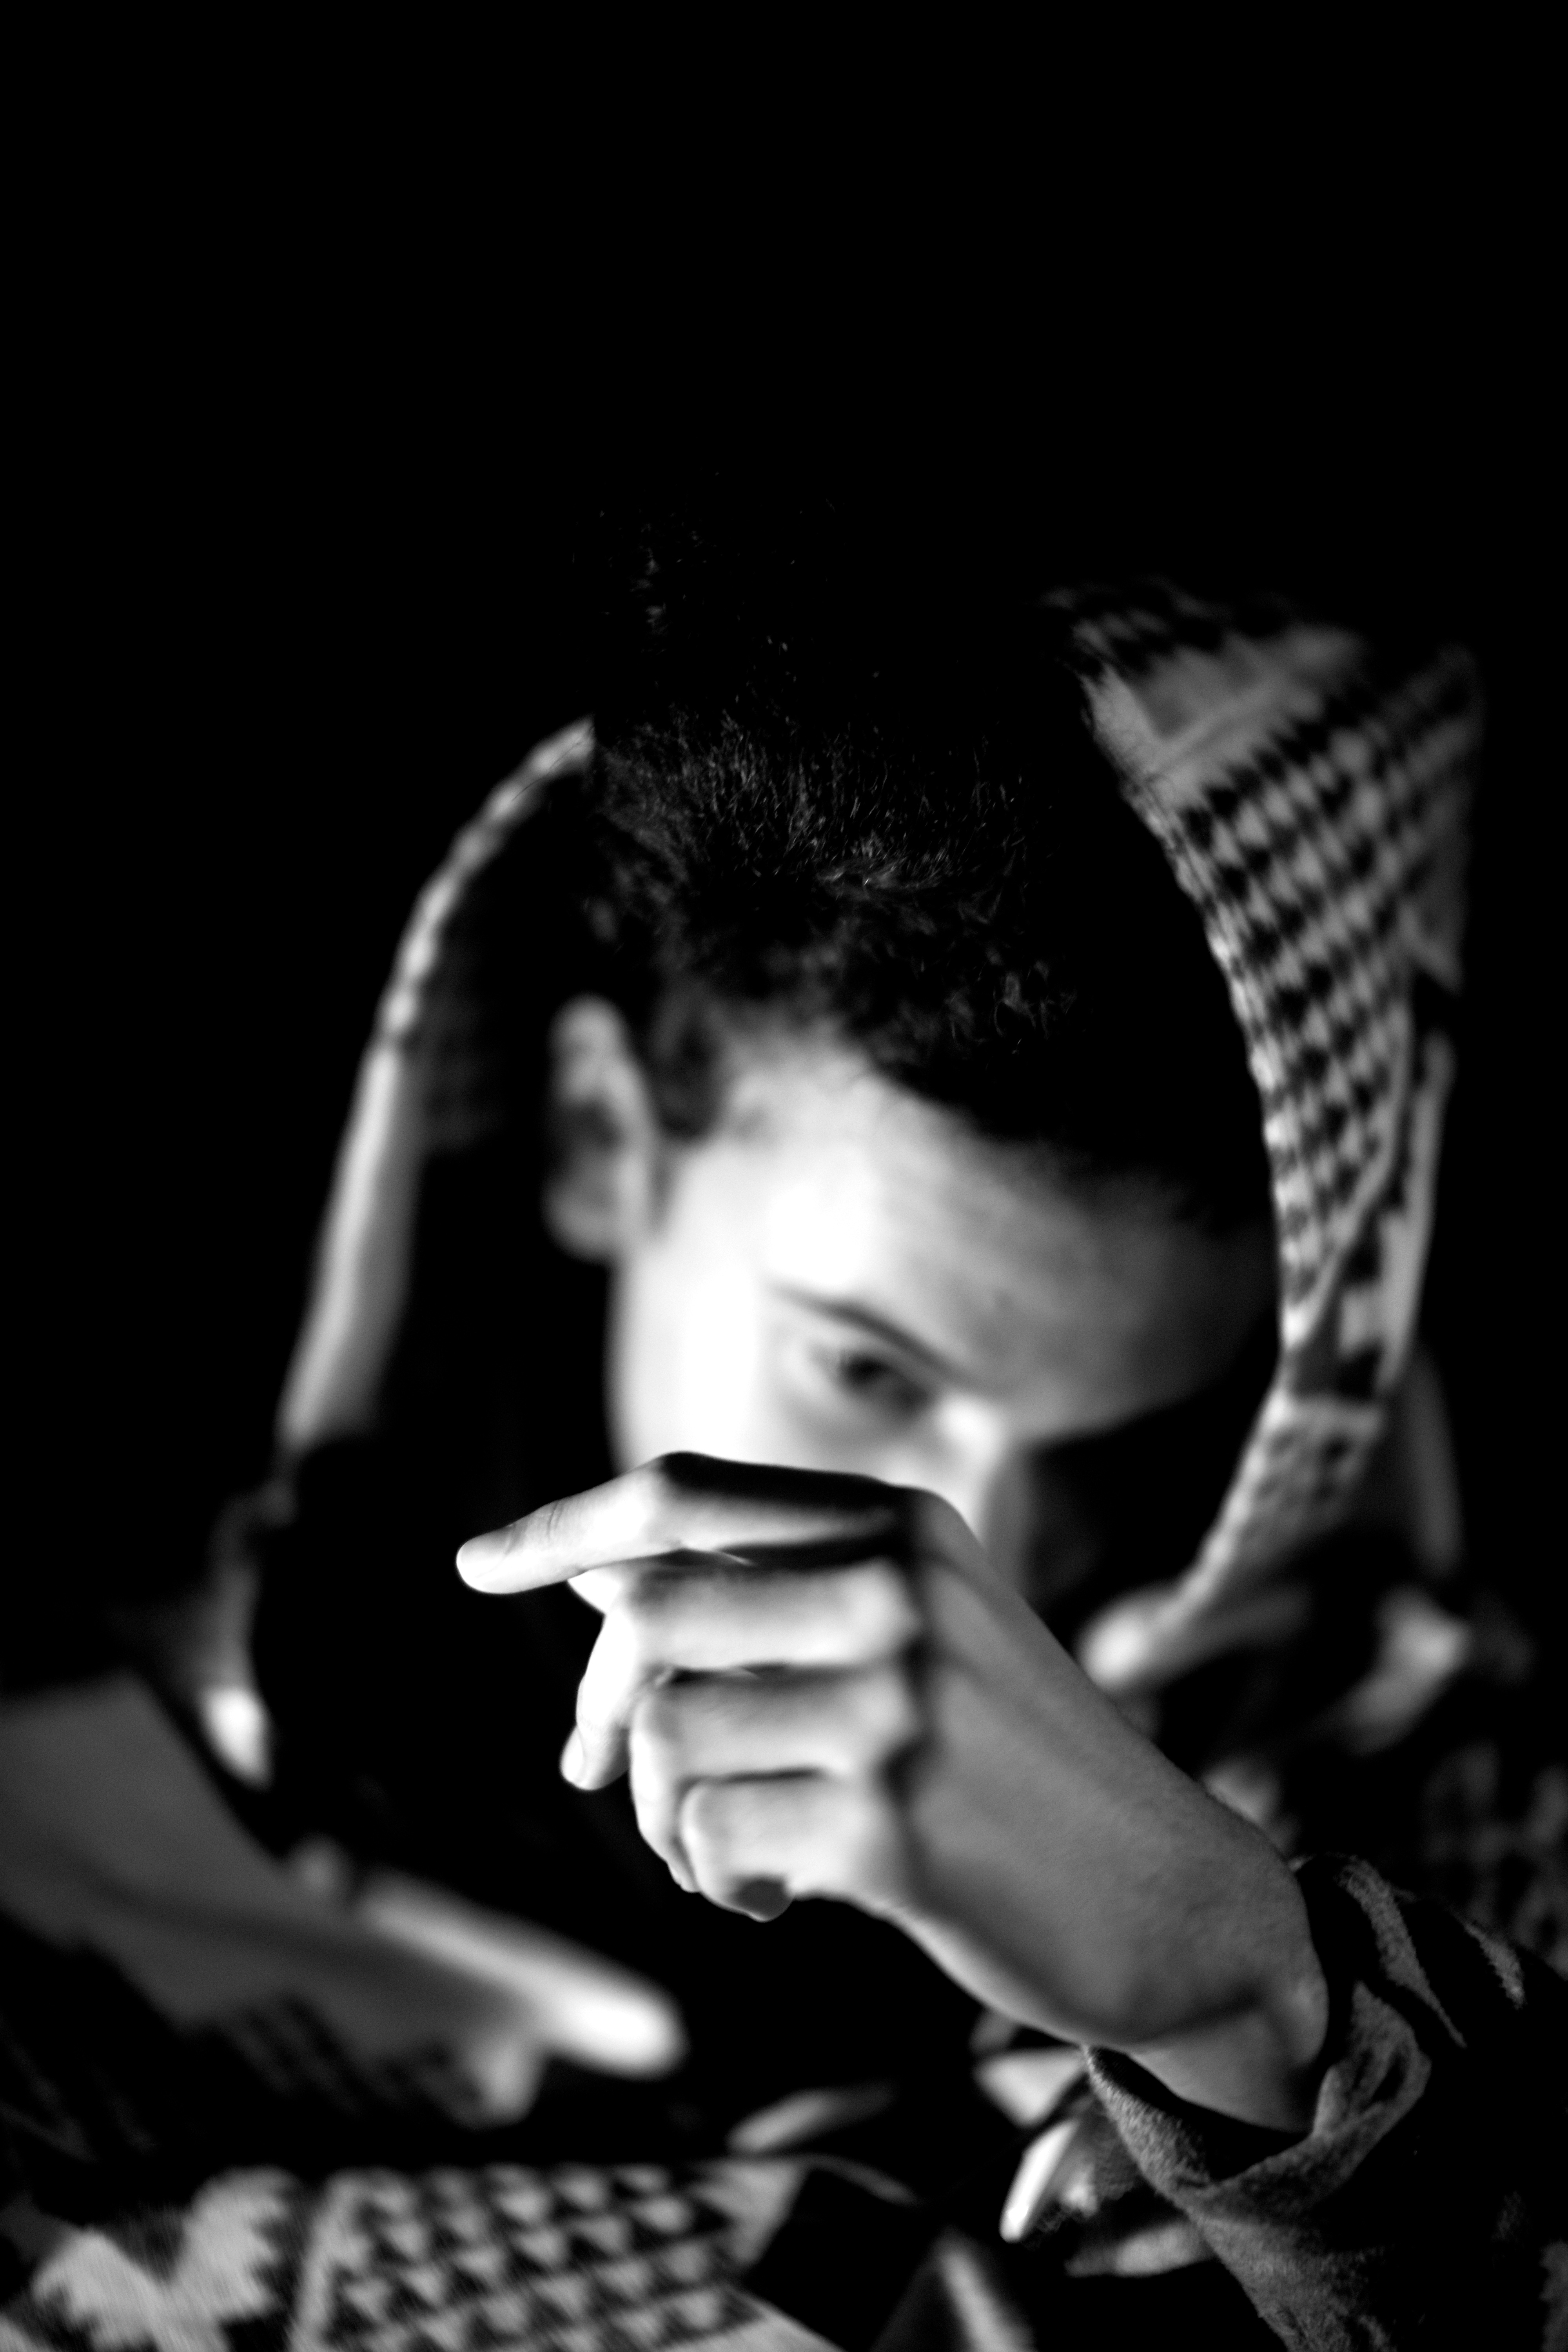
black and white, white, photography, darkness, black, monochrome, singing, guitarist, photo shoot, monochrome photography, film noir